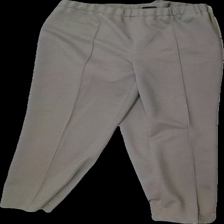
View: front
Type: Trousers
Category: Ladies
Brand: Not in the list
Brand text on label: Atelier
Colors: Brown
Material: 100% Polyester
Cut: Regular
Damage: pulled threads
Damage location: top left
Damage 2: pulled threads
Damage 2 location: top right
Damage 3: pulled threads
Damage 3 location: top left
Price range: <50
Recommended usage: Recycle
Description: Brown trousers